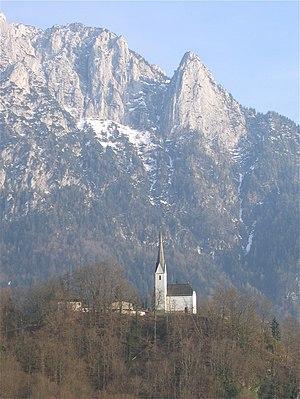
La Naunspitze est un sommet des Alpes, à 1 633 m d'altitude, dans le Kaisergebirge, et en particulier dans le chaînon du Zahmer Kaiser, en Autriche.